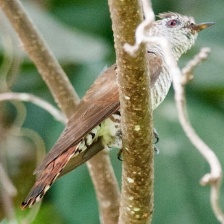
Species: VIOLET CUCKOO
Scientific name:  CHRYSOCOCCYX XANTHORHYNCHUS